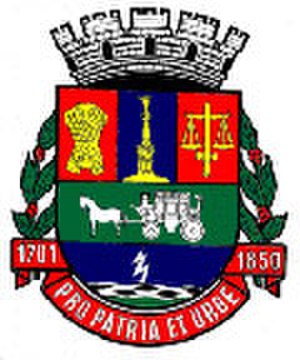
Juiz de Fora
Juiz de Fora er en by i det sydøstlige Brasilien. Byen ligger i kommunen af samme navn i delstaten Minas Gerais, tæt på grænsen til delstaten Rio de Janeiro, og har et indbyggertal på omtrent 550.710. Byen er endvidere beliggende tæt på både Rio de Janeiro samt delstatens hovedstad Belo Horizonte og São Paulo. Desuden har byen også dets eget føderale universitet, kaldet "Universidade Federal de Juiz de Fora"